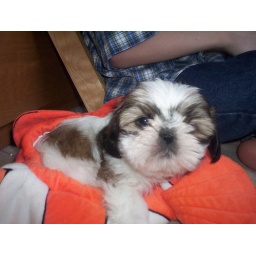
I put my dog teddy in a fish hat when he was a sleep